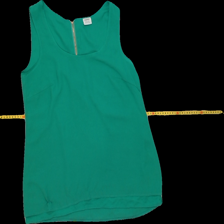
View: front
Type: Top
Category: Ladies
Brand: Esprit
Colors: Green
Material: 100%polyester
Size: 38
Trend: No trend
Stains: No
Price range: 50-100
Recommended usage: Reuse